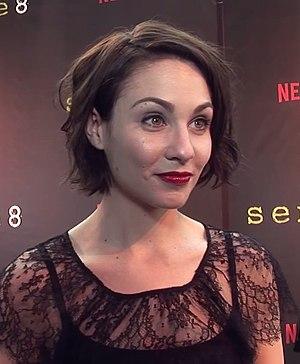
Sense8 est une série télévisée américaine de science-fiction en 24 épisodes, créée par les Wachowski et Joseph Michael Straczynski et diffusée entre le 5 juin 2015 et le 8 juin 2018 sur la plateforme de vidéo à la demande Netflix.
Tuppence Middleton, née le 21 février 1987 à Bristol est une actrice de cinéma et de séries télévisées anglaise.